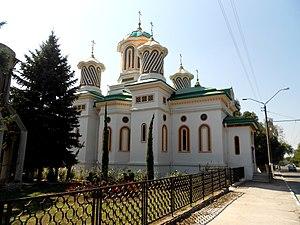
Bălți est une ville de Moldavie. Bălți est l'une des cinq municipalités du pays, la deuxième plus grande ville en surface et importance économique et la troisième plus grande ville en population. En 2014, sa population était de 102 457 habitants.